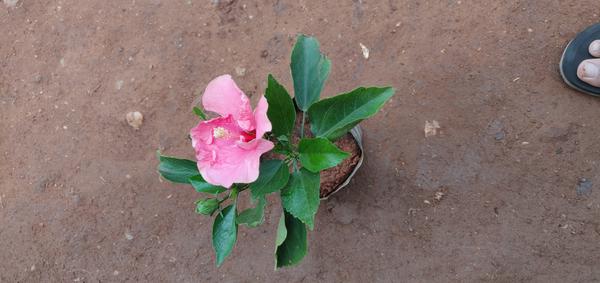
Plant: Hibiscus